Foleshill

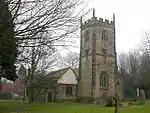
St Laurence's Church, Foleshill.

There are a variety of religious groups in Foleshill, with their own places of worship. To name a few, there is: